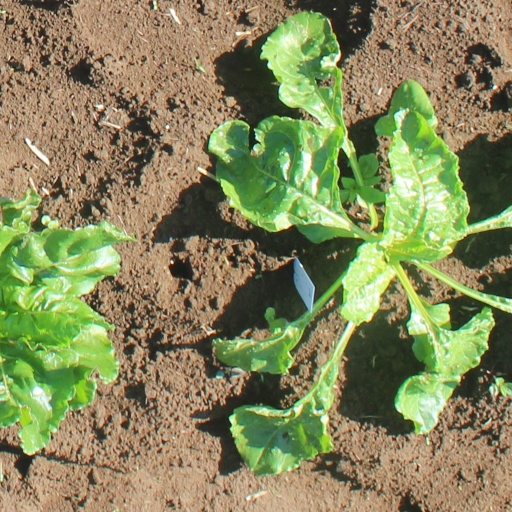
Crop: sugar beet